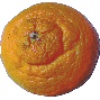
Label: Mandarine 1